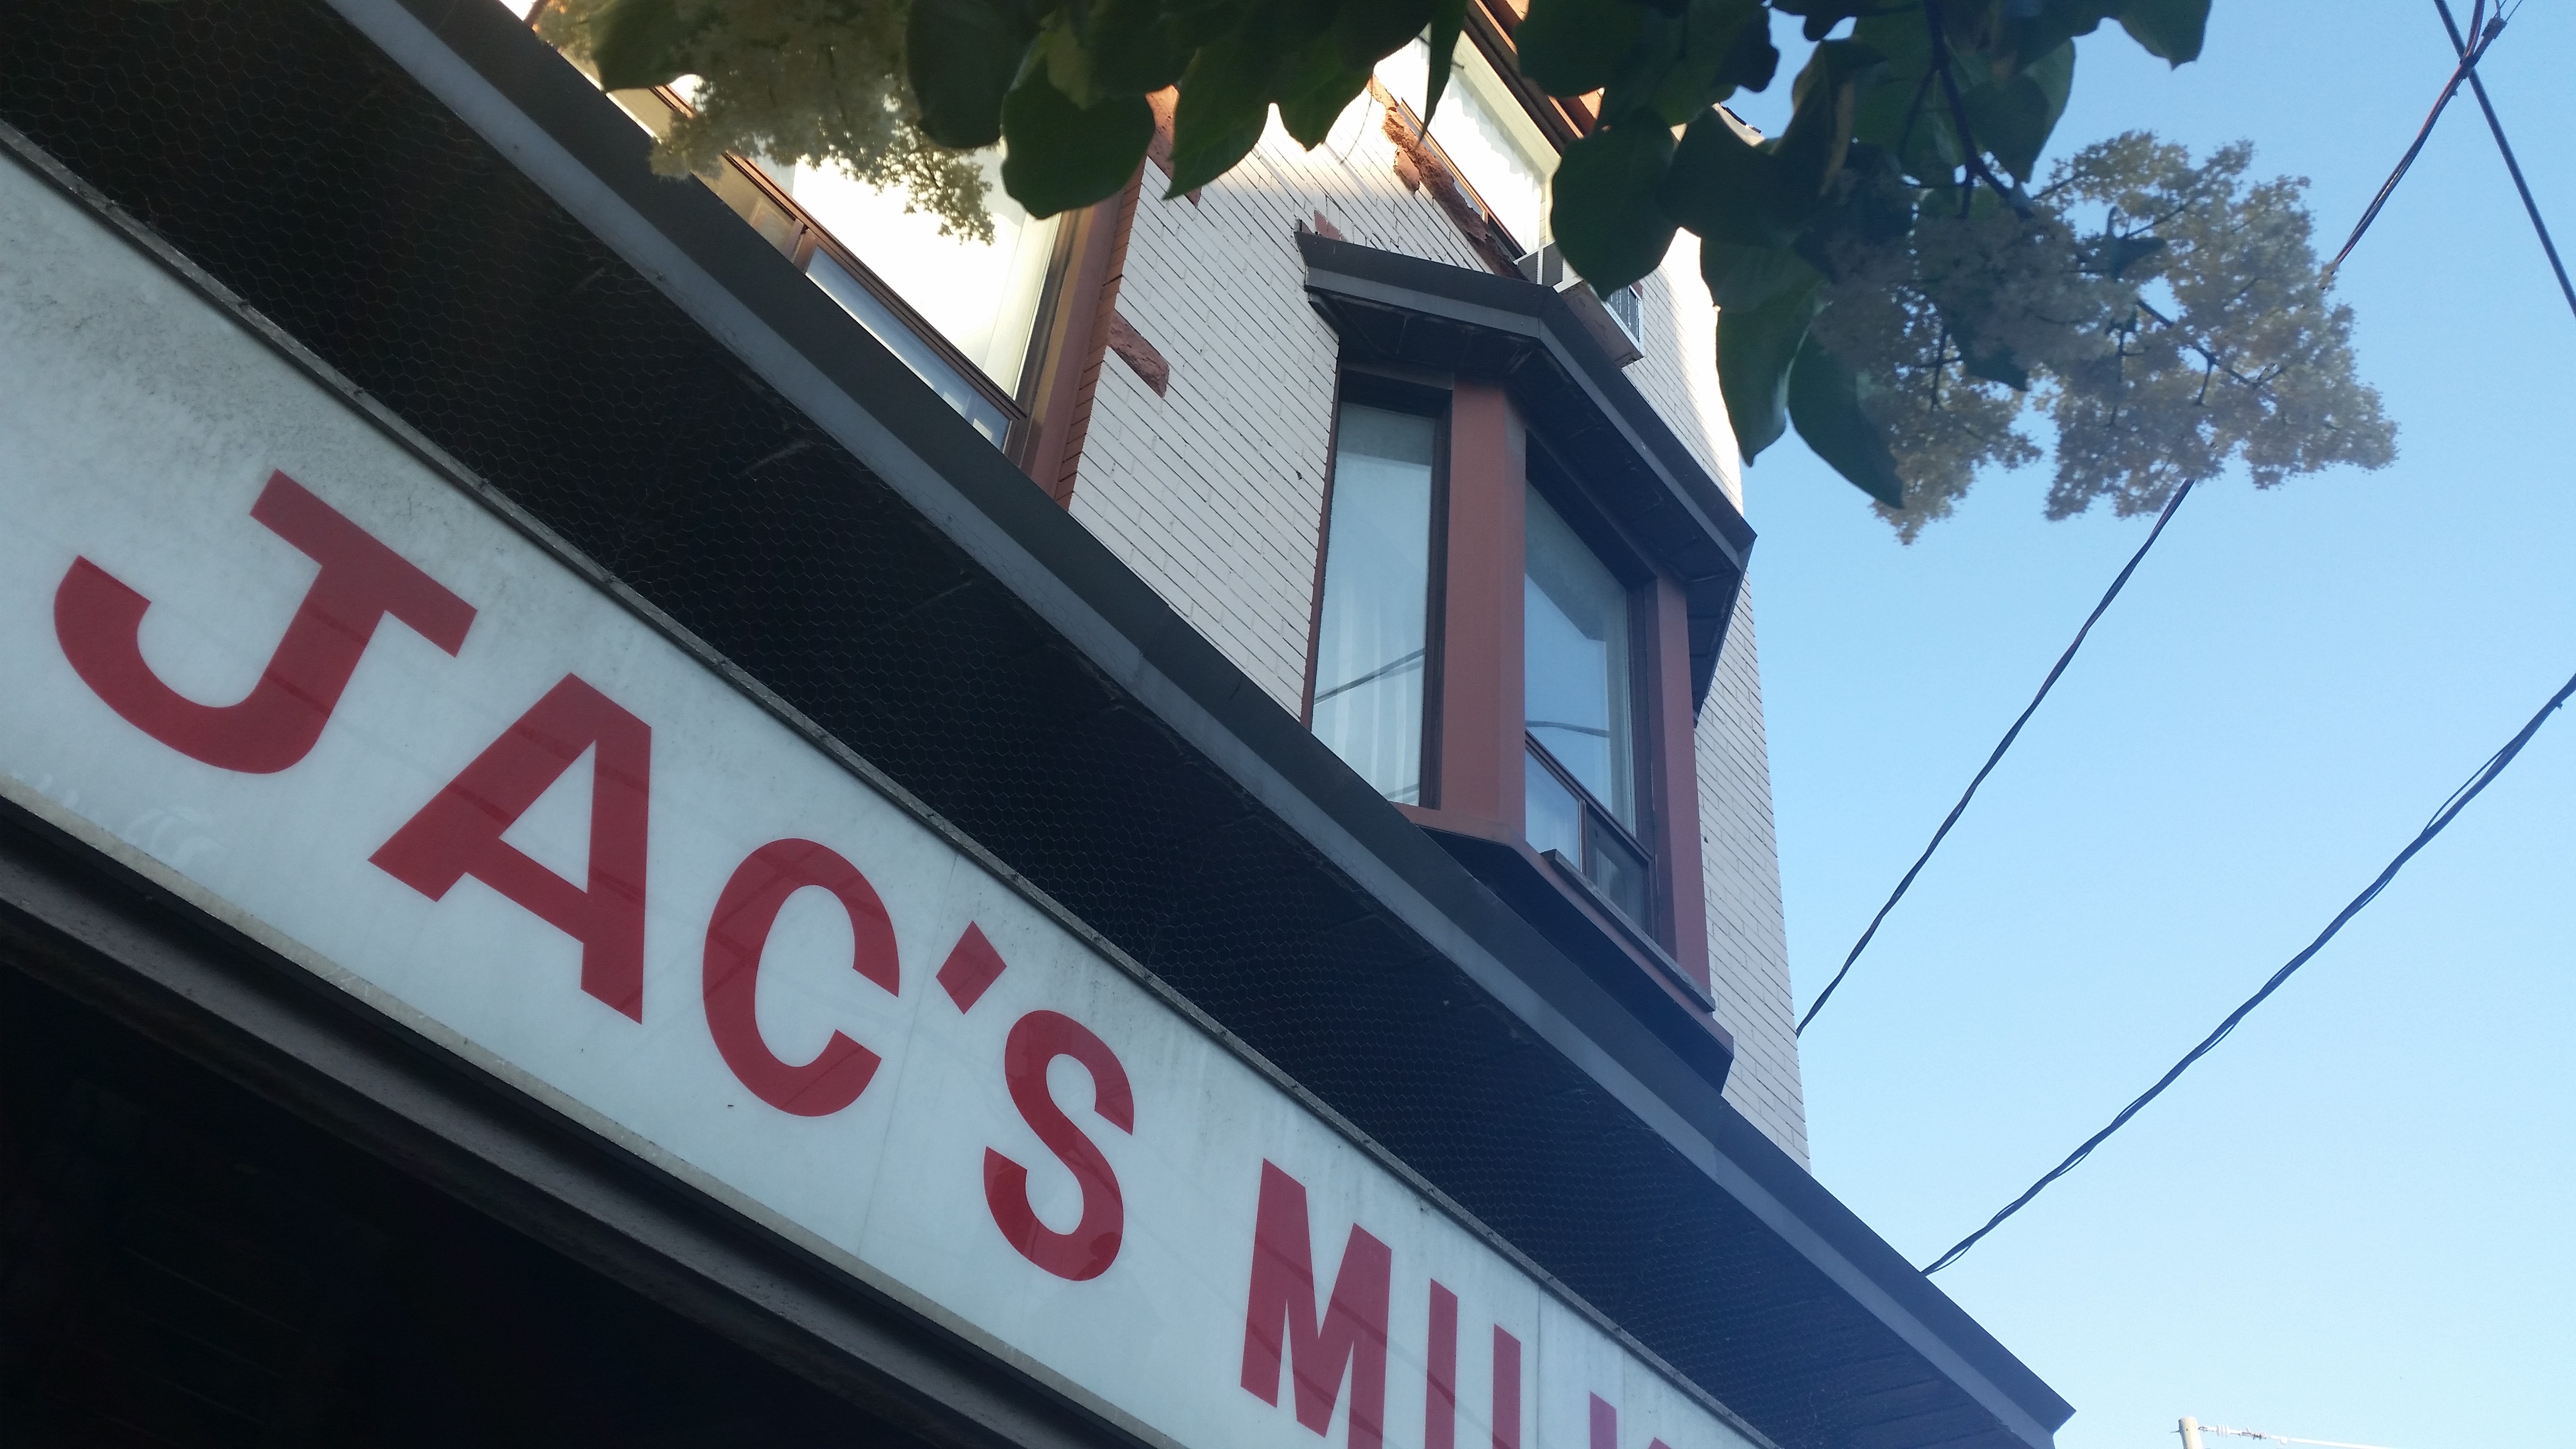
sign, street sign, signage